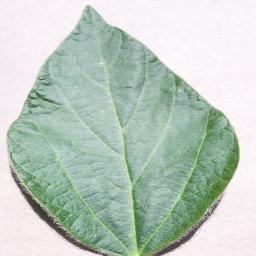
Label: Soybean___healthy